Fiat Panda

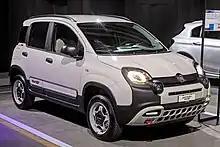
Fiat Panda 4×40°

Fiat presented the third generation of the Panda at the 2011 Frankfurt Motor Show in September 2011. The new architecture is based on the Fiat Mini platform. The production began in the renewed Pomigliano d'Arco Plant in the last quarter of 2011.